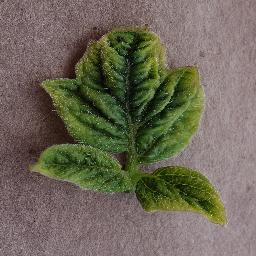
Label: Tomato___Tomato_Yellow_Leaf_Curl_Virus